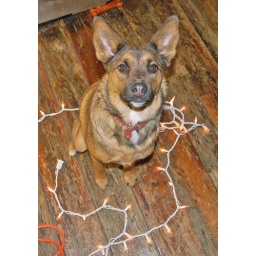
the animal in our house